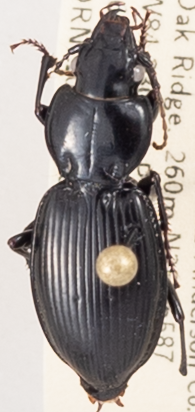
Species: Cyclotrachelus fucatus
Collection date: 2023-08-16
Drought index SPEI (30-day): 1.45
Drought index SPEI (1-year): -0.03
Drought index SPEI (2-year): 0.608